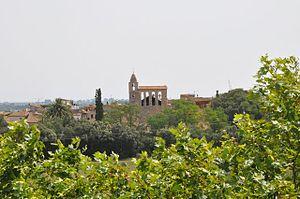
Ventalló est une commune d'Espagne dans la communauté autonome de Catalogne, province de Gérone, de la comarque d'Alt Empordà